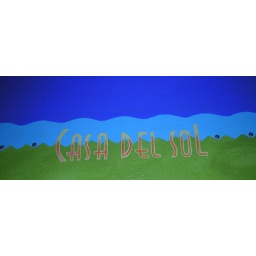
Casa Del Sol was painted in a home office for a client who has a love for the sea and Mexico!